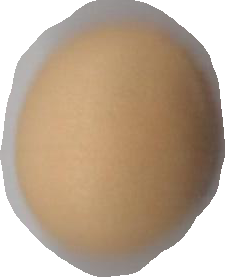
Variety: Grobogan